Pauline Kantor

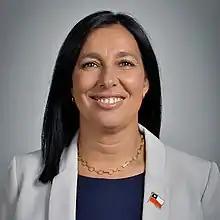
Official portrait (2018)

María Paulina Milada Kantor Pupkin (born 10 April 1964) is a Chilean politician and journalist, militant from Political Evolution (Evópoli/EVOP).